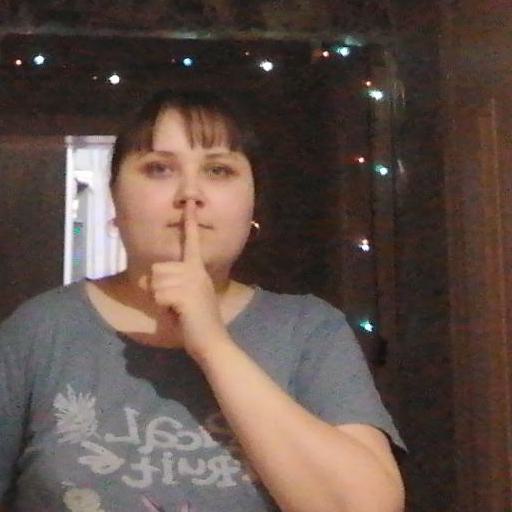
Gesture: mute